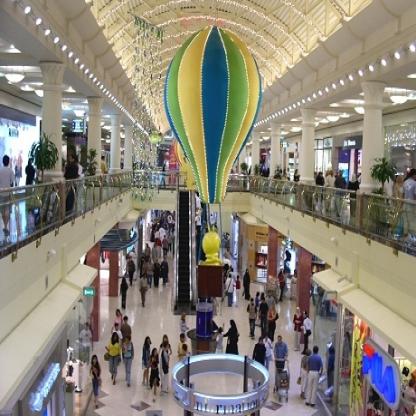
Scene: Indoor